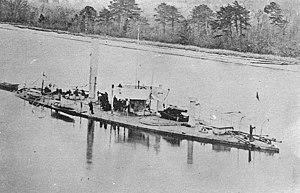
La classe Casco, est une classe de vingt monitors de l'US Navy construits entre 1863 et 1866 et actifs entre 1864 et 1875.